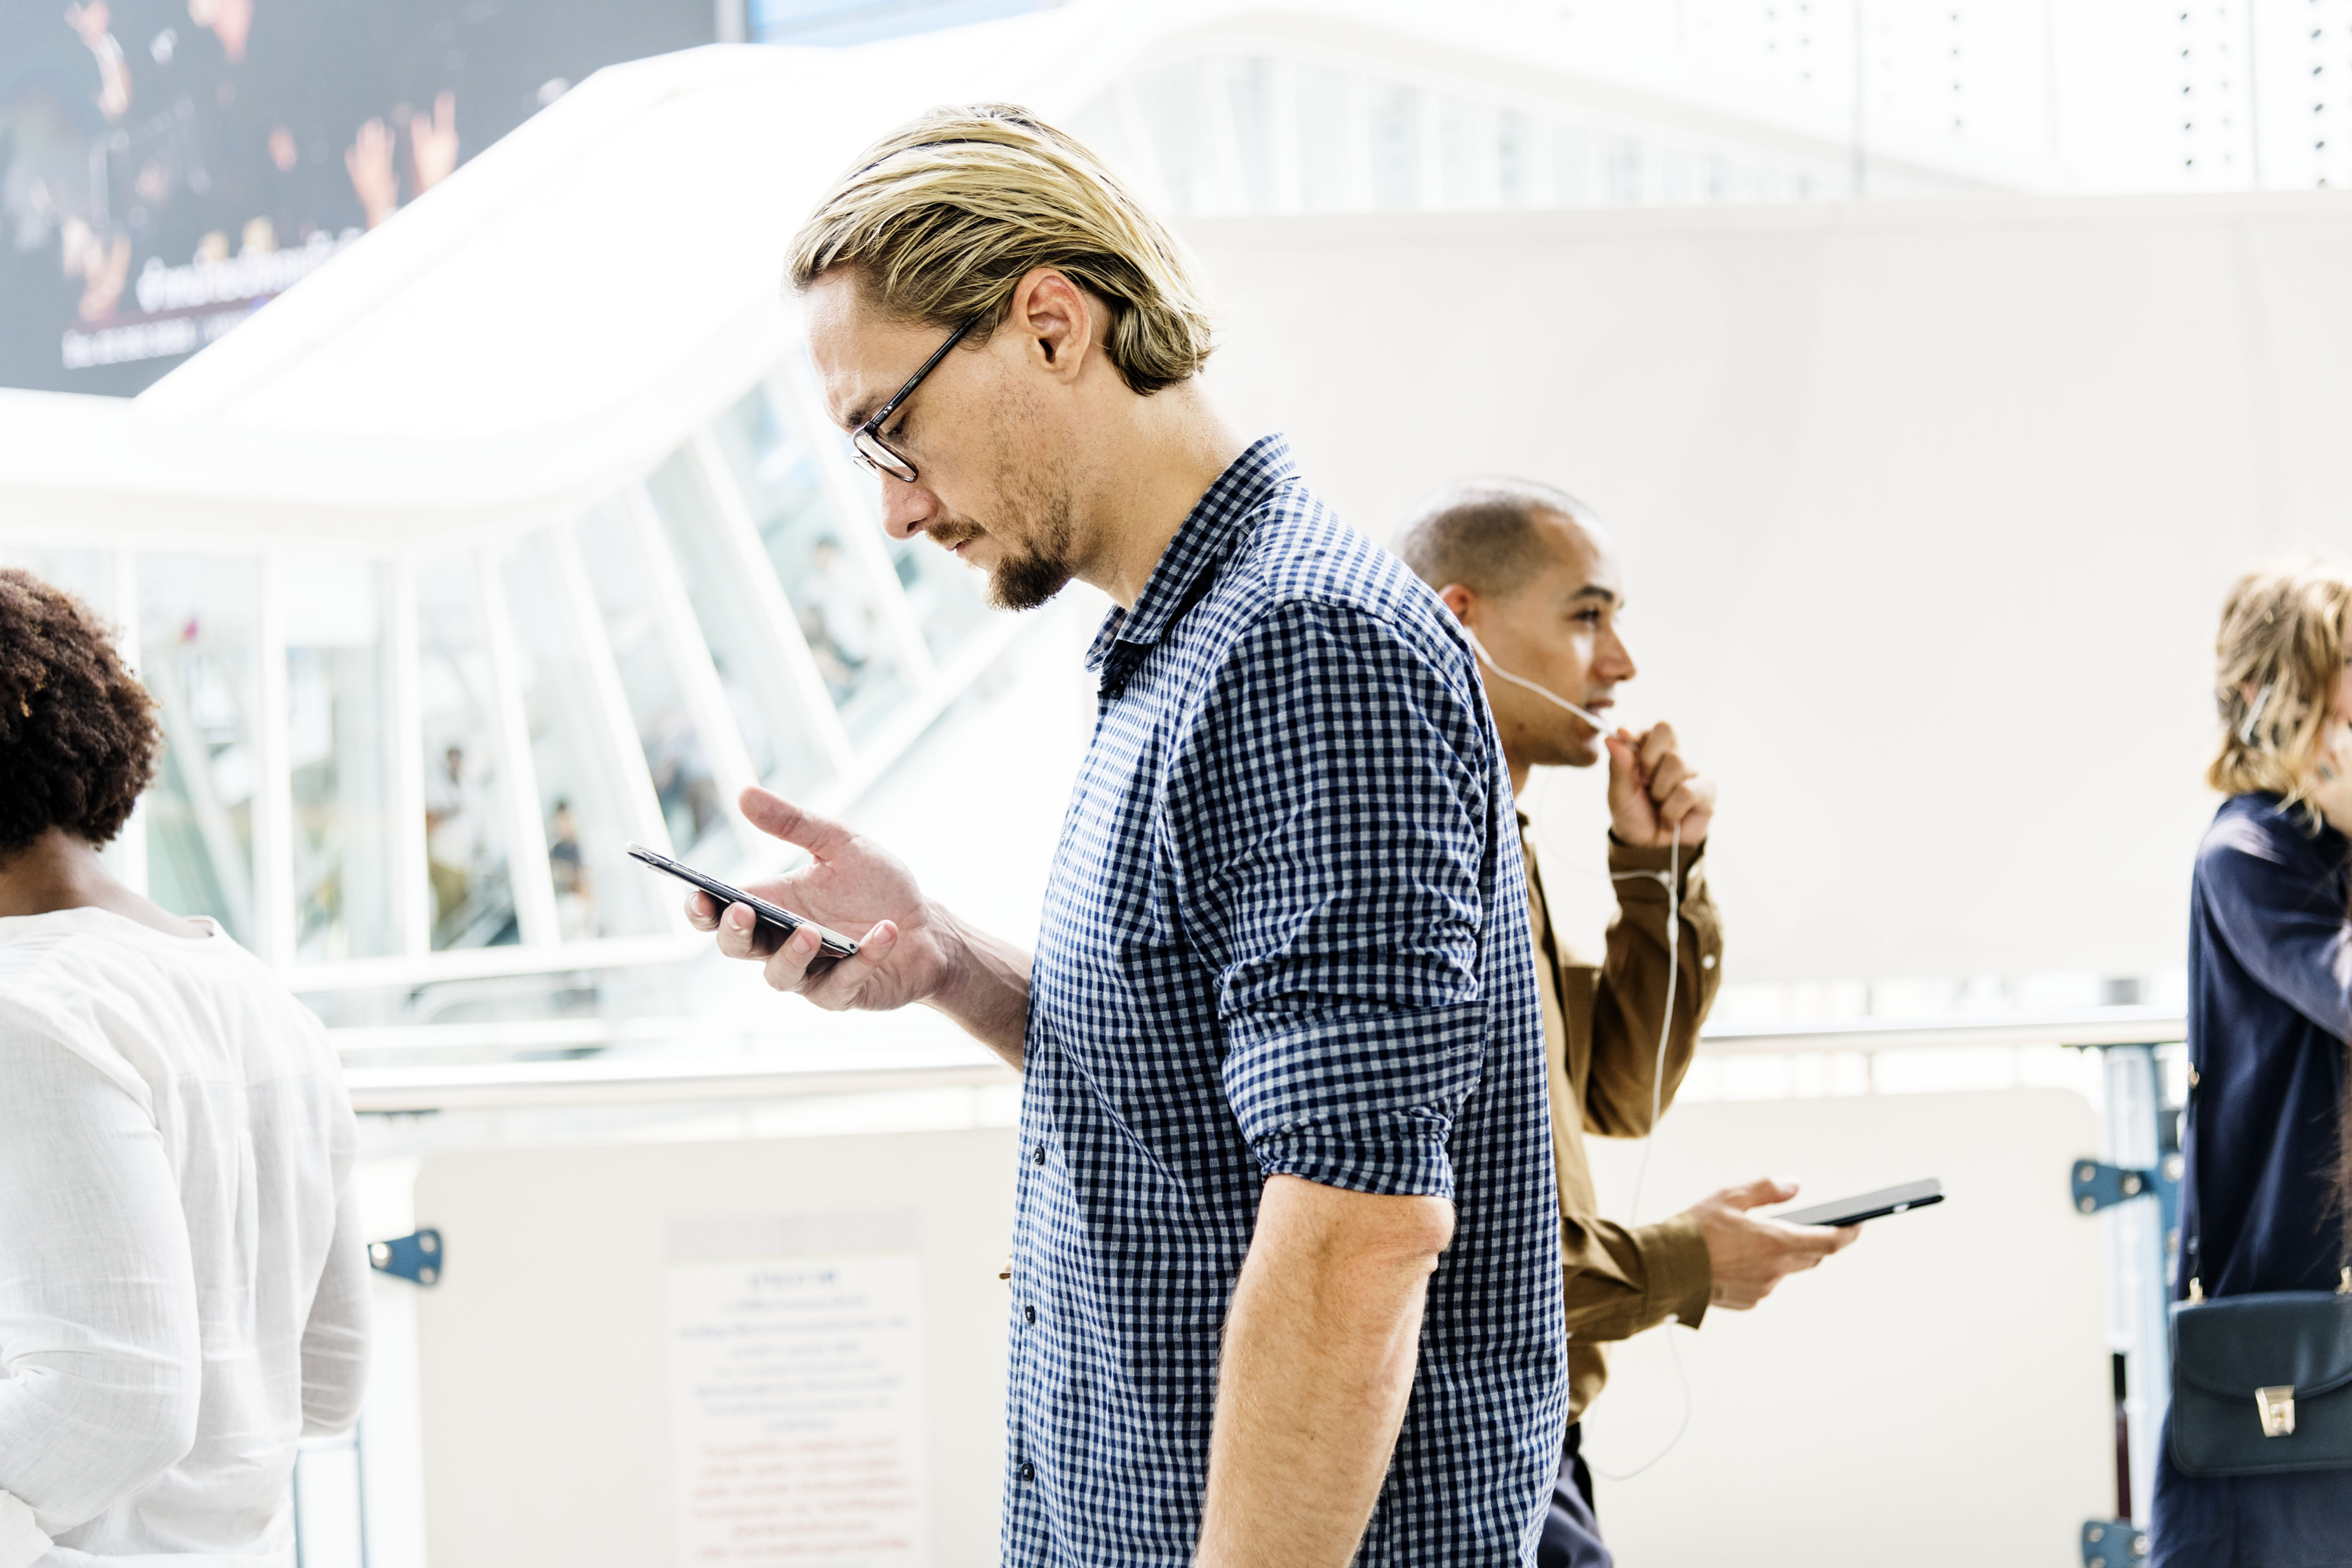
addict, addiction, american, bearded, blond, caucasian, cellphone, chat, chatting, communication, community, connecting, connection, data, device, digital, electronic, european, gadget, global, information, innovation, internet, man, media, message, messaging, mobile, network, networking, online, phone, sharing, smartphone, social, social media, technology, telephone, texting, together, togetherness, typing, westerner, wireless, woman, outerwear, design, business